Tourism in Tunisia

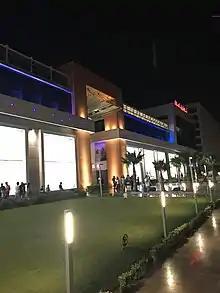
Tunisia mall, a large mall in the capital

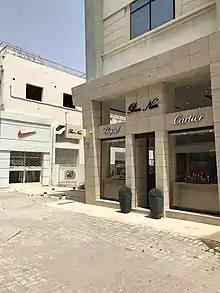
Some luxury shops in the affluent neighborhood of Berges du Lac

In recent years, ecotourism, spas and medical tourism are emerging into Tunisia's tourist scene and growing quickly. According to the former Minister of Tourism Ahmed Smaou, "The medical tourism has a great future ahead of us."